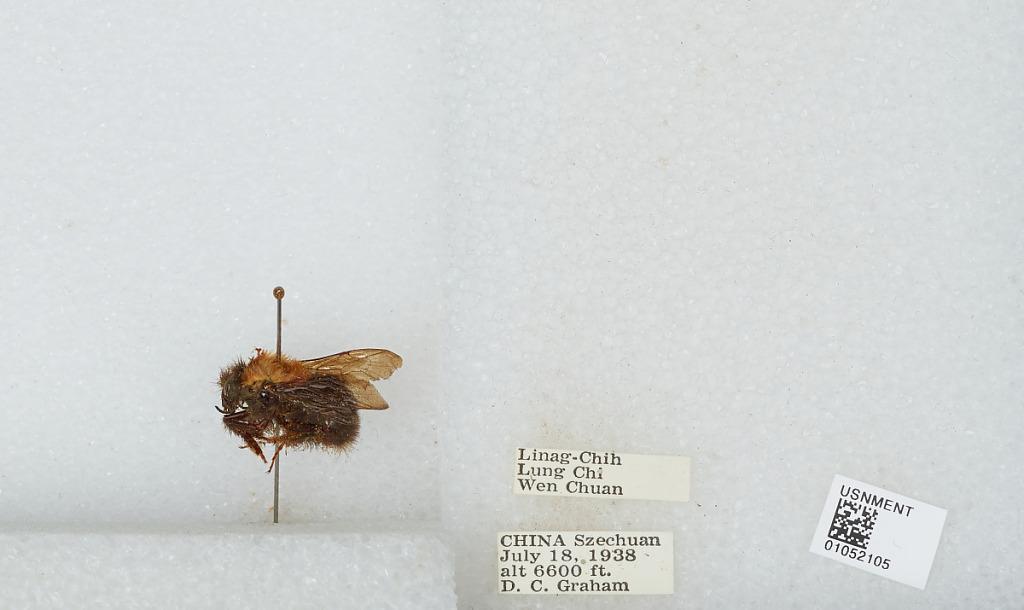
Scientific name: Bombus sp.
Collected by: D. Graham
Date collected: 1938-7-18
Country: China
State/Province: Sichuan
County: Wenchuan Xian
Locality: Linag-Chih, Lung Chi